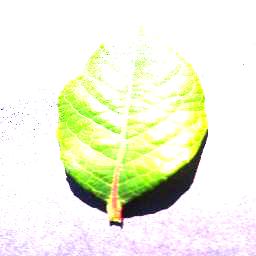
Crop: blueberry
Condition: healthy